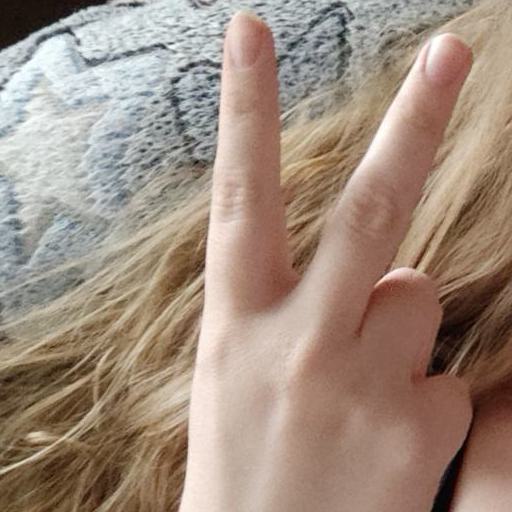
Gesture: peace_inverted